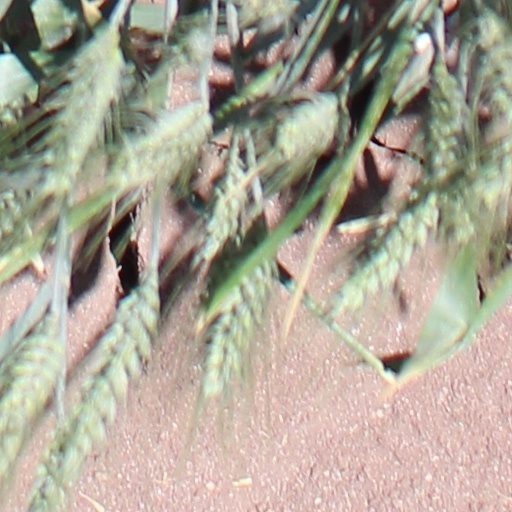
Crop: wheat